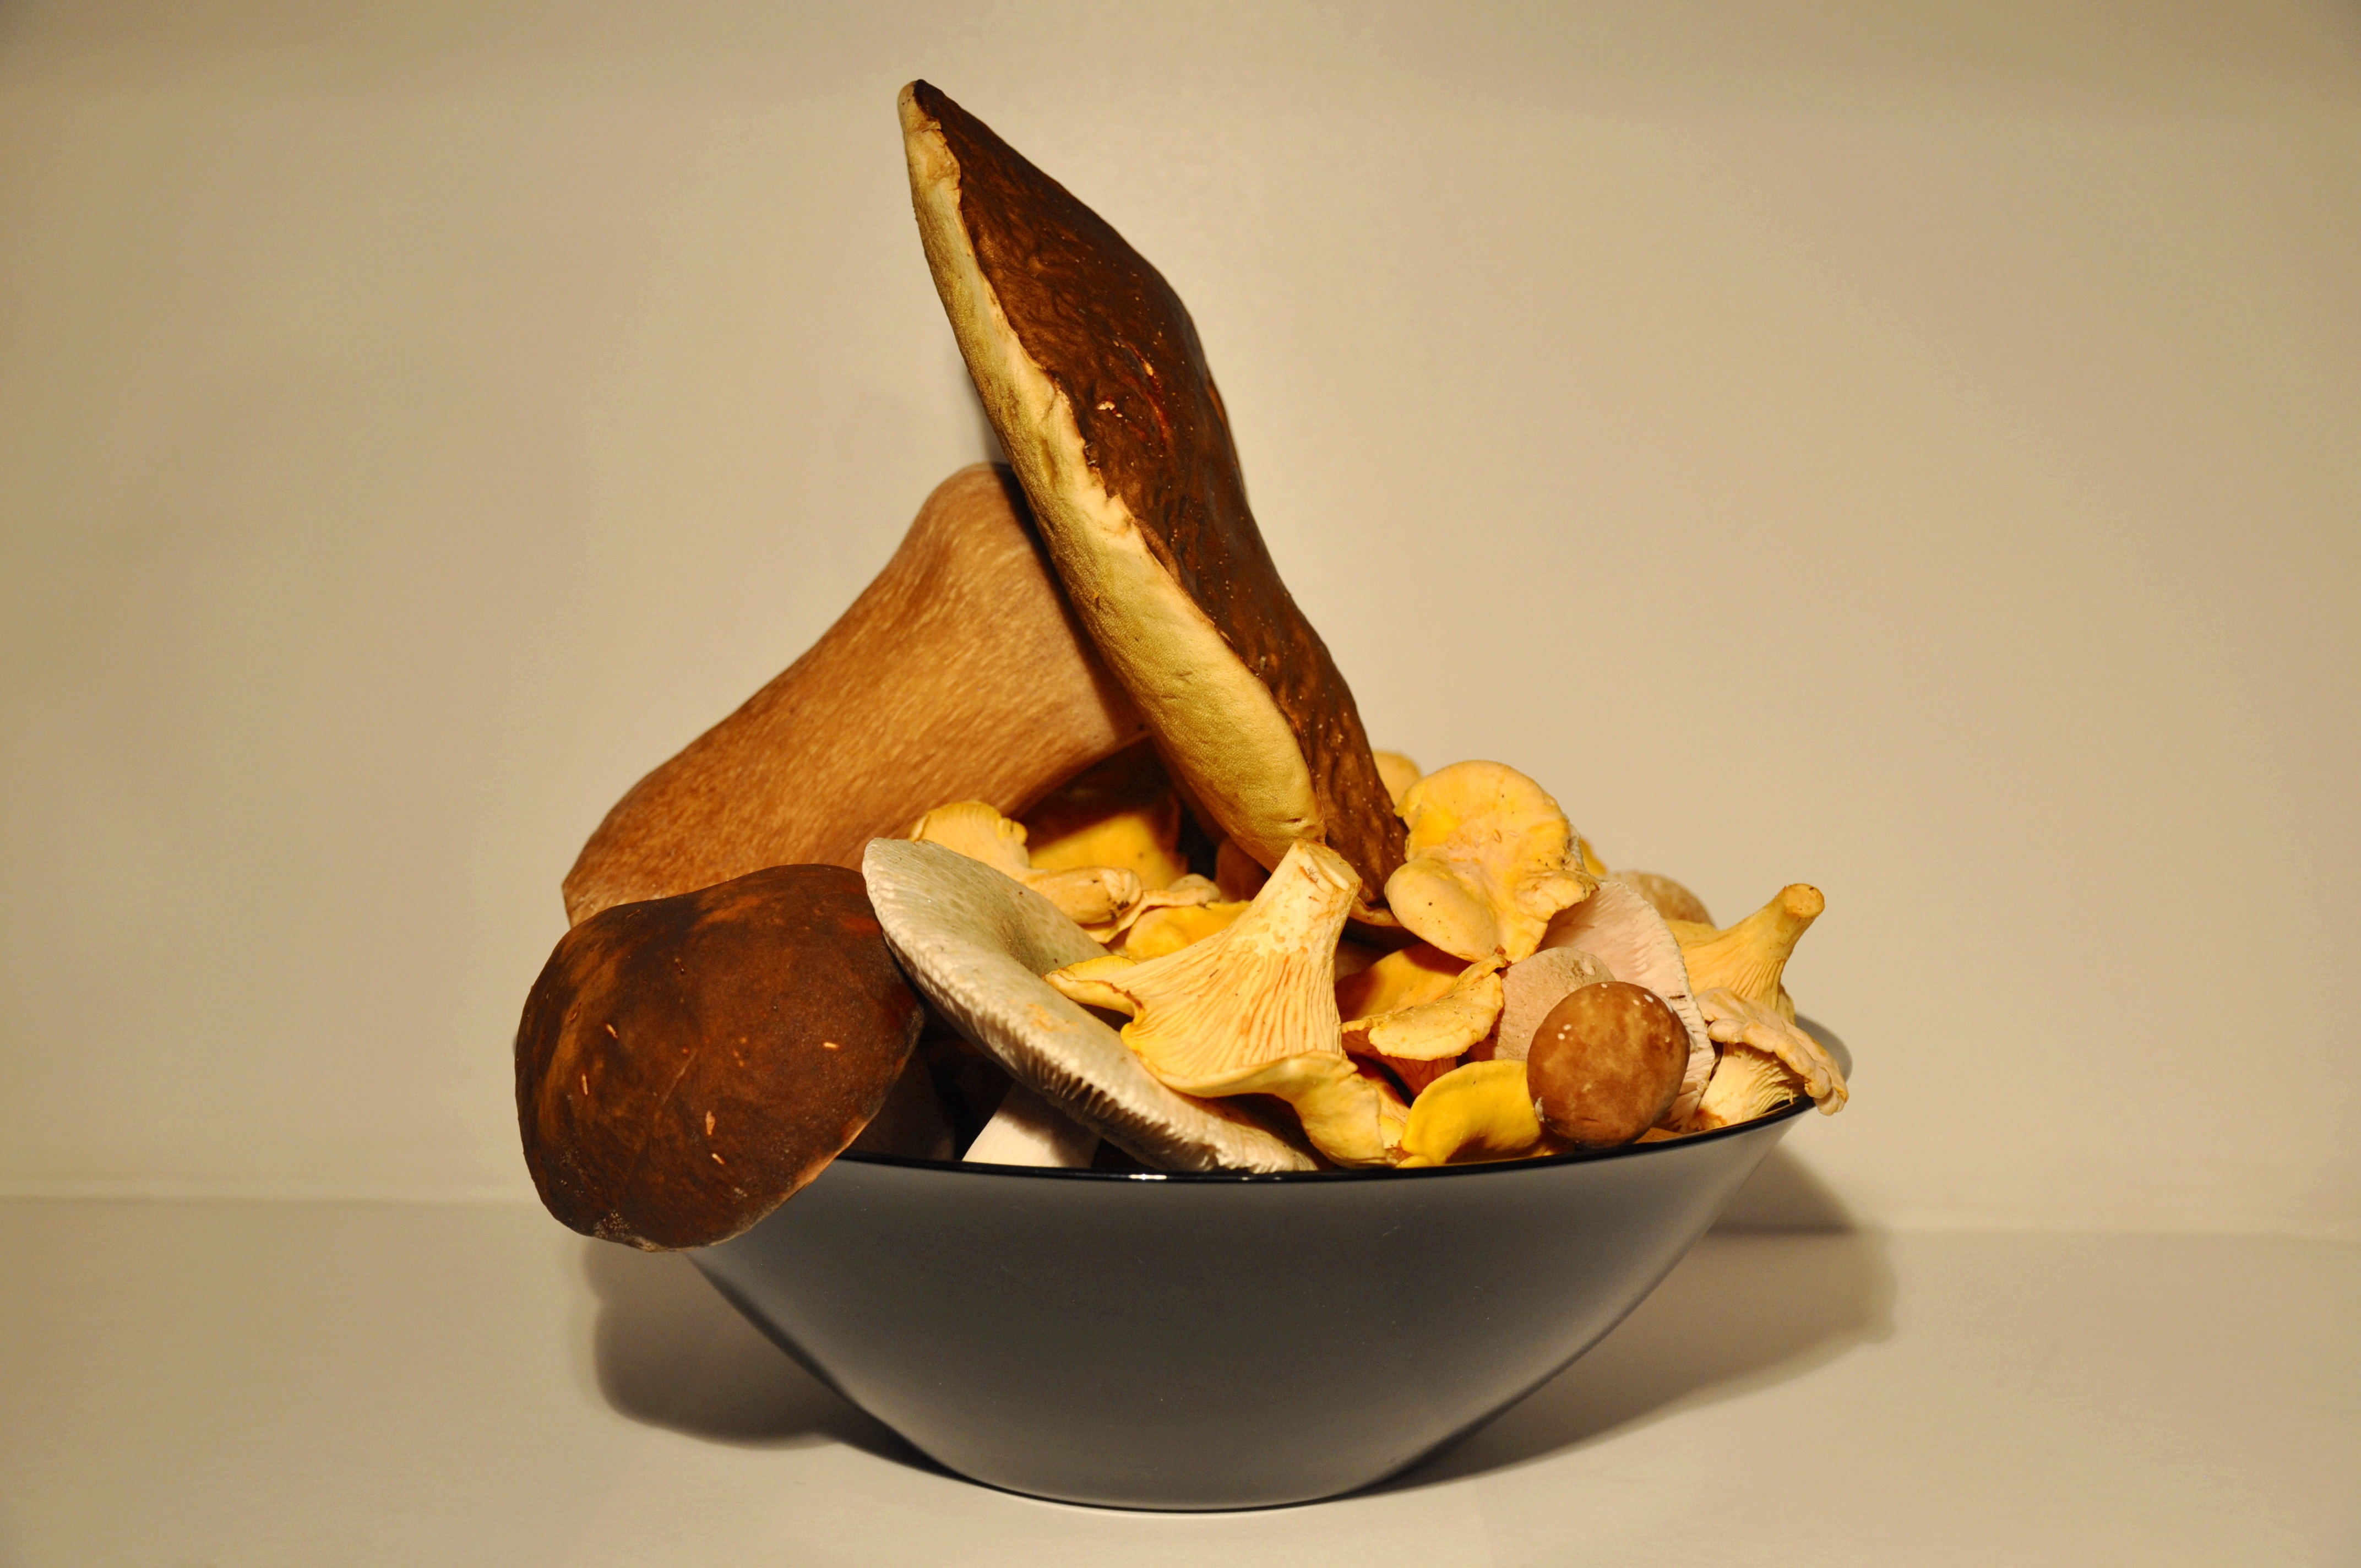
forest, plant, flower, food, produce, mushroom, flavor, chanterelle, junk food, porcini mushrooms